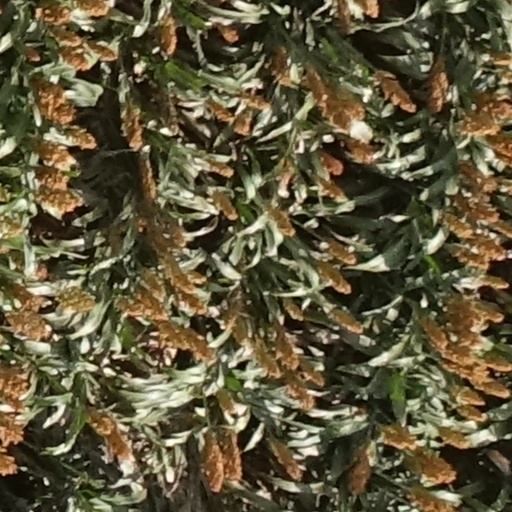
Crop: sorghum